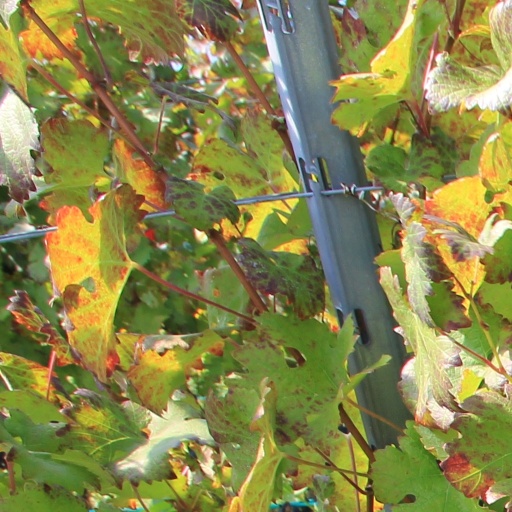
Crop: grape